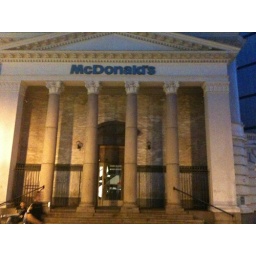
Mooi classicistisch gebouw van McDonald's in Kristiansand / Nice classicist building of the Kristiansand McDonald's